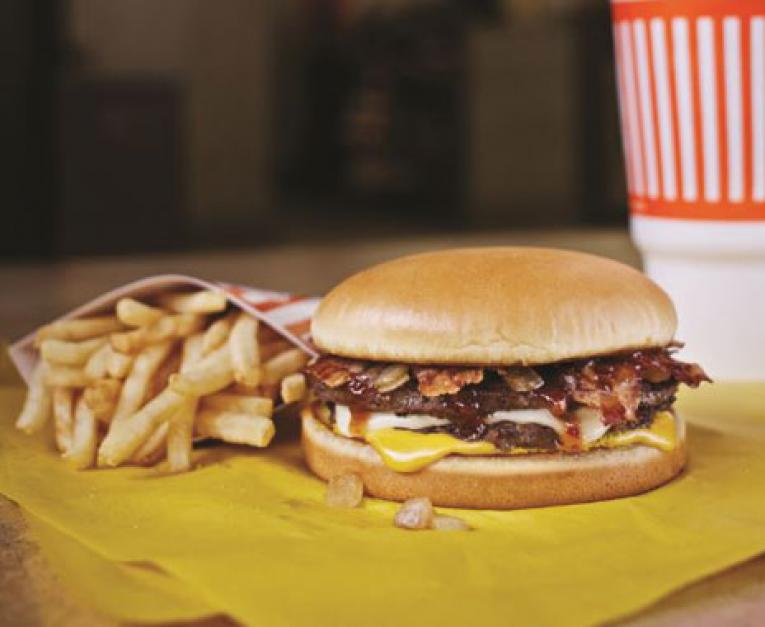
Dish: burger